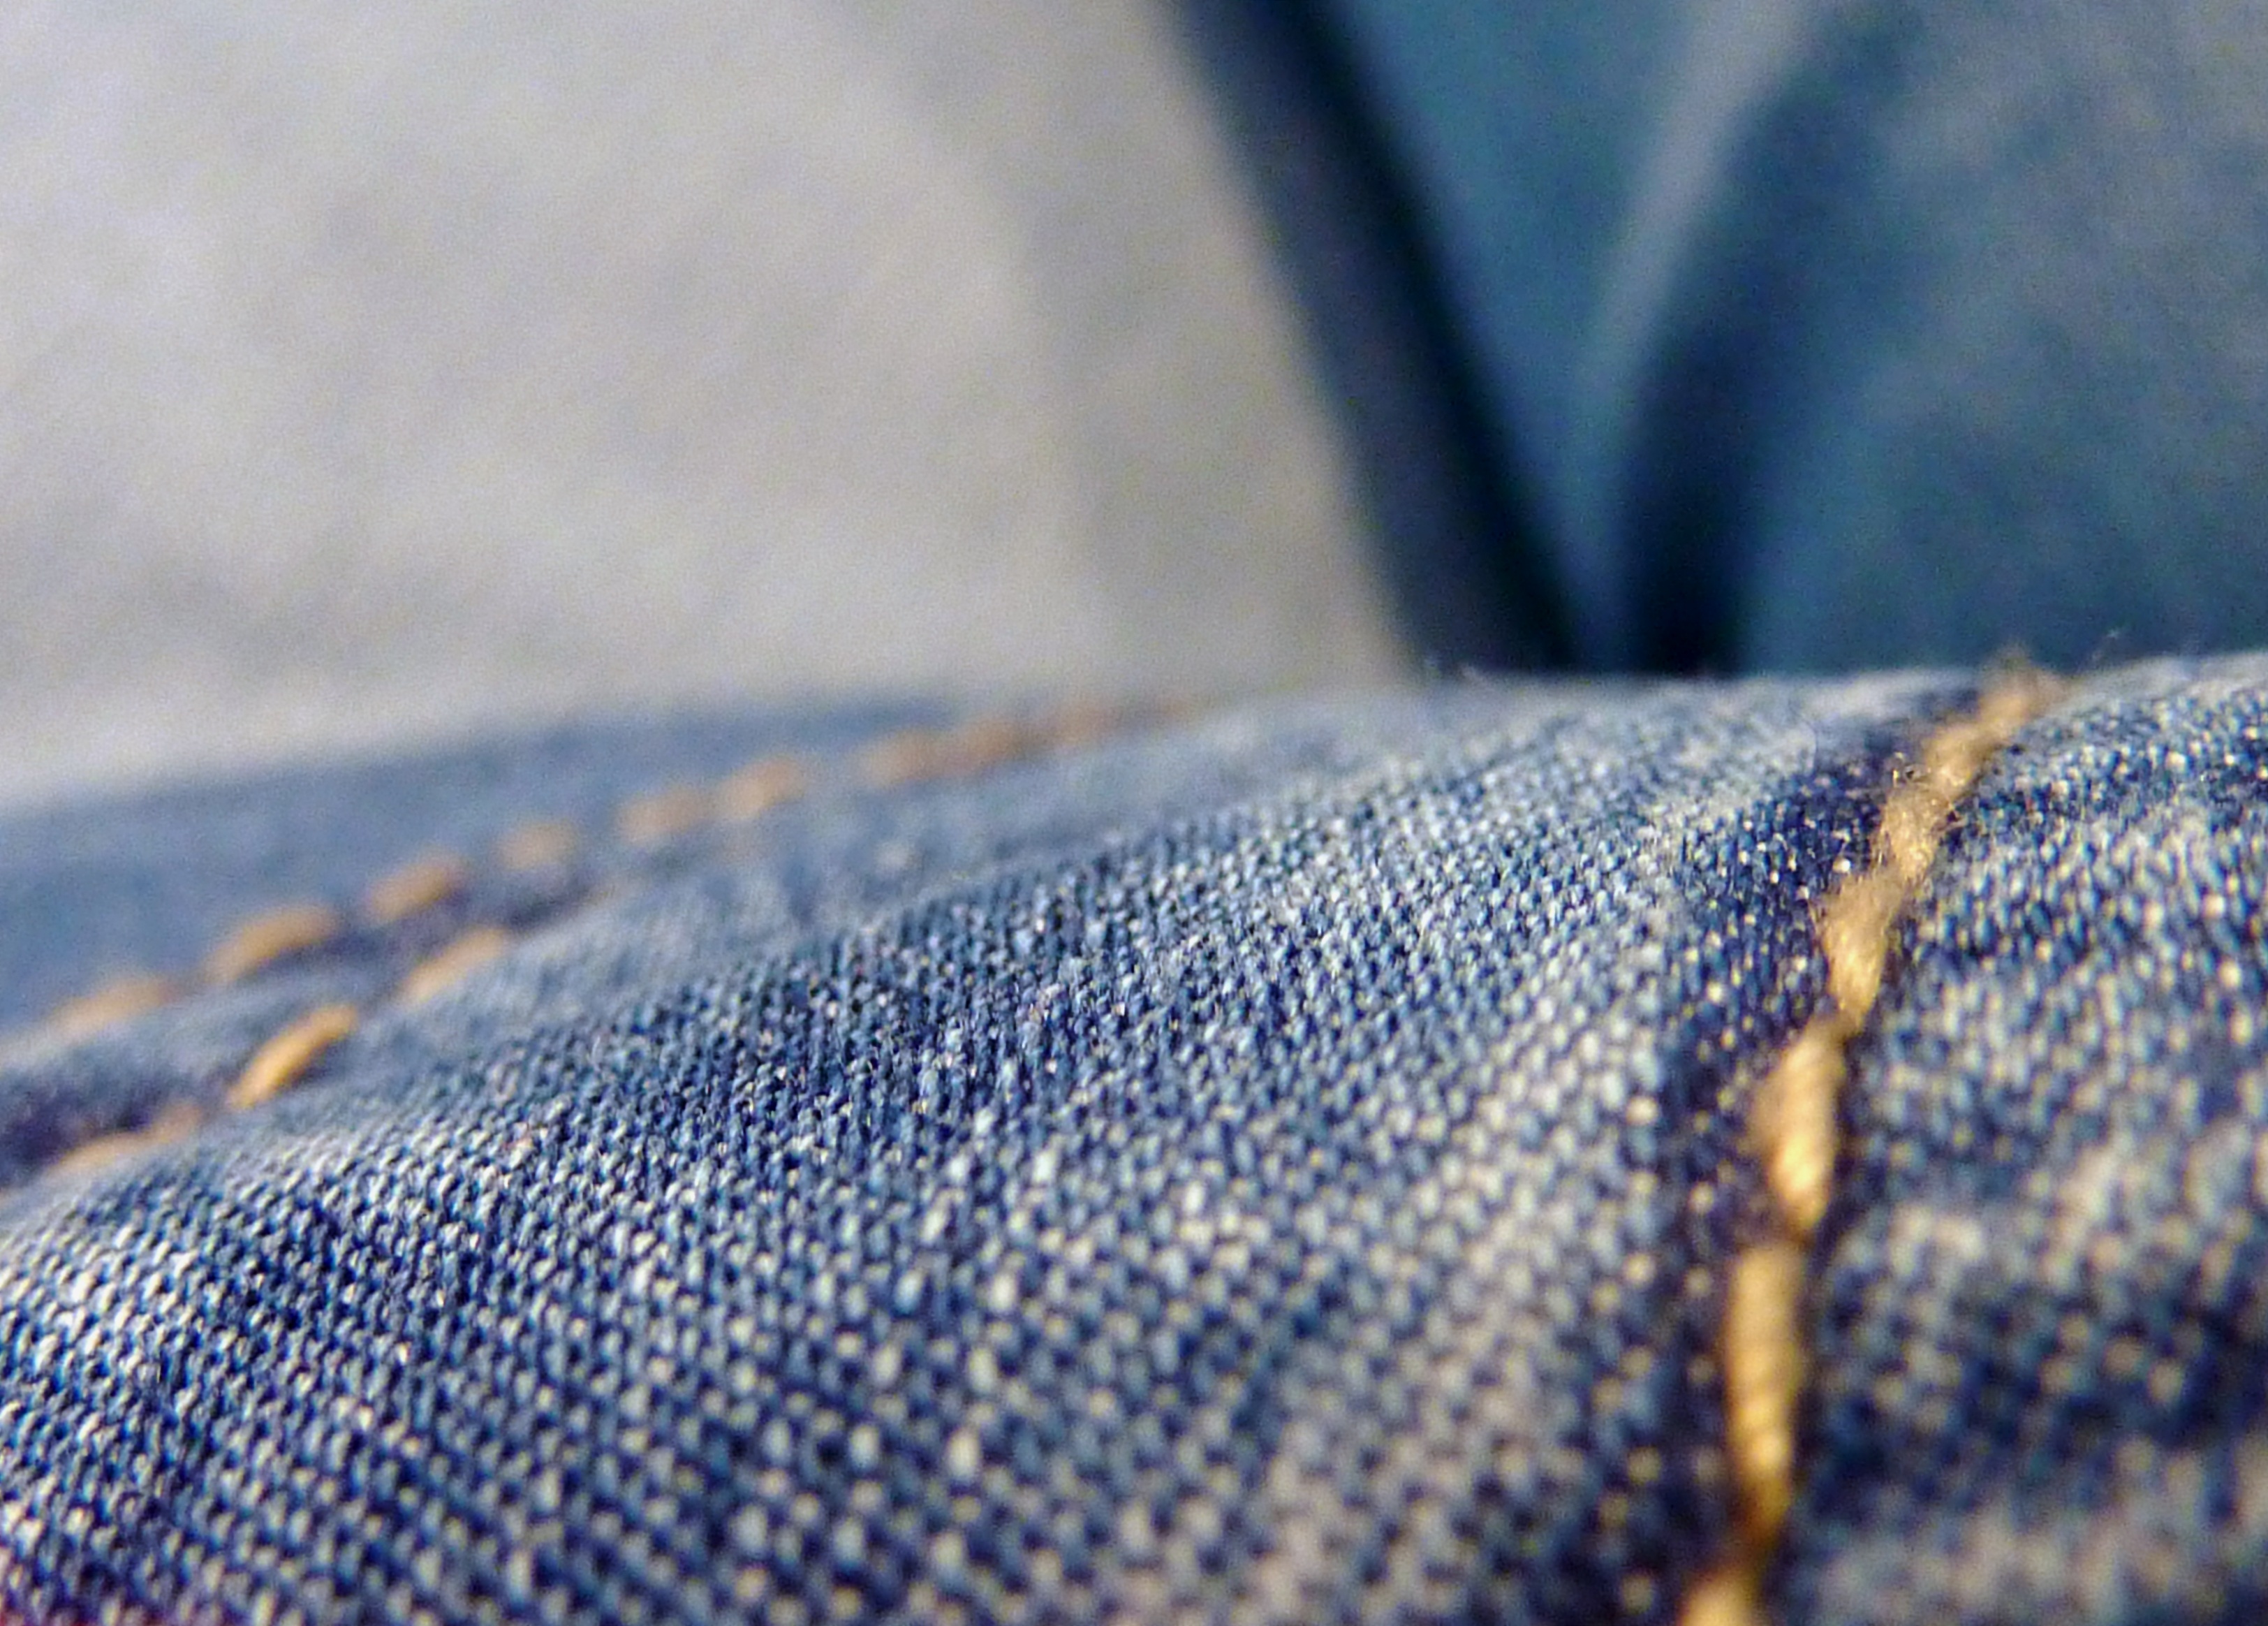
hand, water, nature, grass, sand, photography, sunlight, texture, leaf, frost, jeans, blue, denim, close up, pants, macro photography, seam, jean seam, pants seam